Jackson Heights

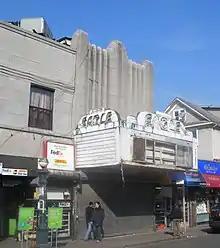
Eagle Theater

Most housing units in Jackson Heights are apartments in multi-unit buildings, many of which are five or six stories. Many of these buildings are co-ops, some are rentals, and a few are condominiums. There are also a number of one- to three-family houses, most of which are attached row houses. 34th and 35th avenues, as well as most side streets between 37th Avenue and Northern Boulevard, are residential. A section of 90th Street between 30th Avenue and Northern Boulevard was privately developed separately from the Queensboro Corporation. The structures on that stretch of 90th Street are mostly Tudor buildings.